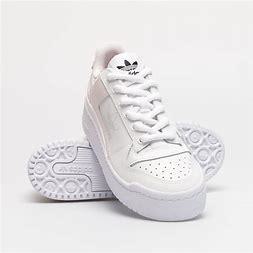
Brand: Adidas
Model: Forum Bold